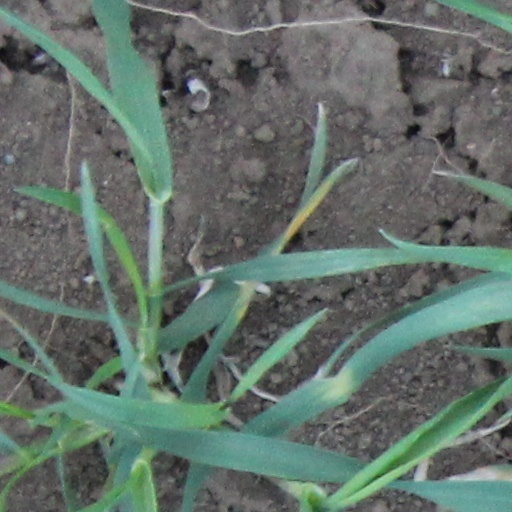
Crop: wheat